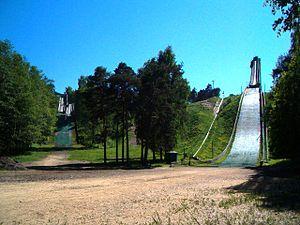
Hiiu est un quartier du district de Nõmme à Tallinn en Estonie.